Capital punishment in Spain

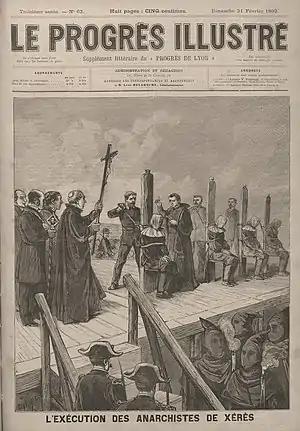
Issue of Le Progres depicting the executions of anarchists in Xeres in 1892 by use of the garrote.

Capital punishment in Francoist Spain was restored fully on decree in 1938. From 1940 to 1975, 165 judicial executions are reported to have been carried out, although precise numbers from the years following the Spanish Civil War are vague. By one estimate, at least 1 706 executions by firing squad were reported only in Barcelona until 1952. Among the most relevant executed from this period there is Lluís Companys, President of the Generalitat of Catalonia.